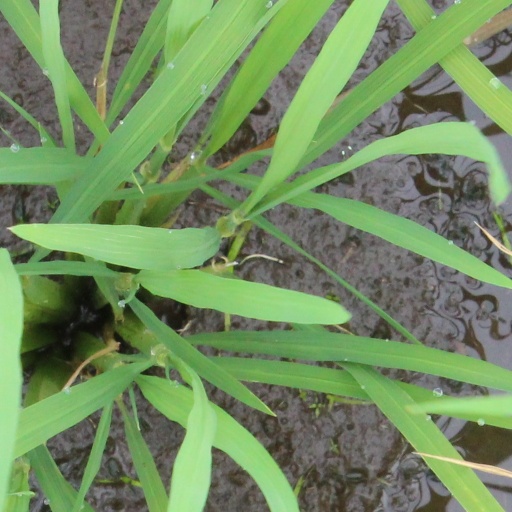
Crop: rice